Aircraft in fiction

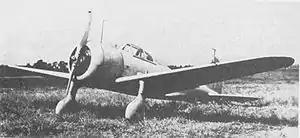
Nakajima Ki-27

In Jimmie H. Butler's 1991 novel "Red Lightning, Black Thunder", the US deploys a Lockheed C-141 Starlifter out of Hawaii in a mission to launch ASAT missiles against a Soviet network of killer satellites.